Thomas Palaiologos

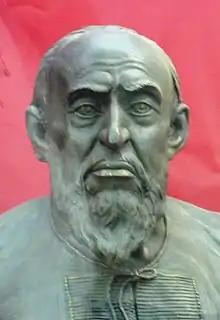
Forensical reconstruction of Ivan the Terrible, the first crowned tsar of Russia from 1547 to 1584. Thomas Palaiologos was Ivan's great-grandfather through his daughter Zoe (Sophia) Palaiologina. Blood ties to Byzantine royalty allowed Russia to strengthen its claim to being the "third Rome".

During his stay in Rome, Thomas, on account of his "tall and handsome appearance", served as the model of the statue of Saint Paul which to this day stands in front of St. Peter's Basilica. On 12 April 1462, Thomas gave the supposed skull of Saint Andrew the Apostle, a precious relic which had been in Byzantine hands for centuries, to Pius II. Its arrival was viewed as highly significant by Pius II, for Andrew was St Peter's brother and was believed to have founded the church of New Rome, Constantinople, just as Peter was believed to have founded that of old Rome. Although the union of Florence had been repudiated by the mass of the Orthodox faithful the western church remained committed to it, and the arrival in Italy of Thomas, himself a uniate Catholic, bringing the head of St Andrew and seeking the protection of St Peter's Vicar, moved Pius to stage one of those great symbolic spectacles at which the Renaissance popes excelled. The ceremony, which was hailed as a return of Andrew is depicted on Pius II's grave.